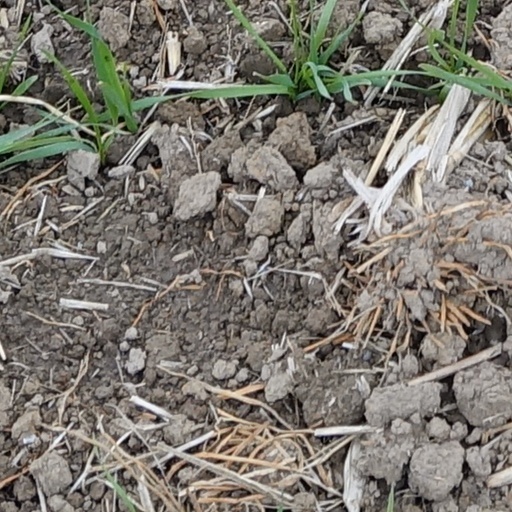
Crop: wheat